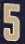
Number: 5